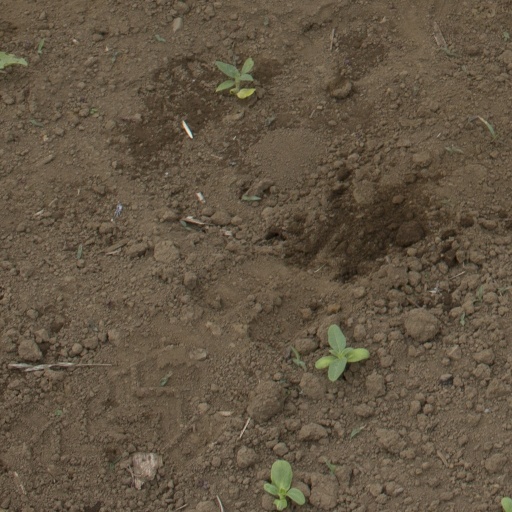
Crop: Jerusalem artichoke